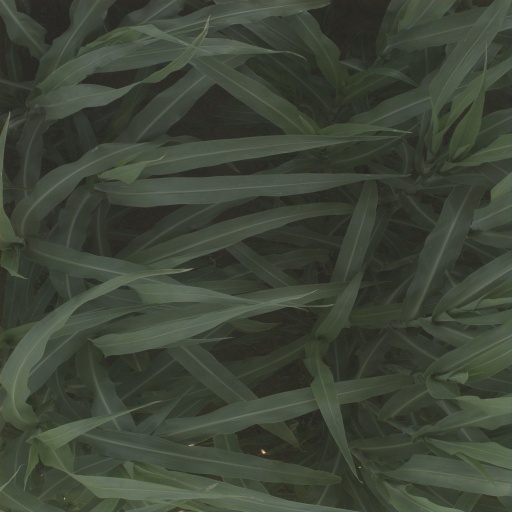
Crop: sorghum